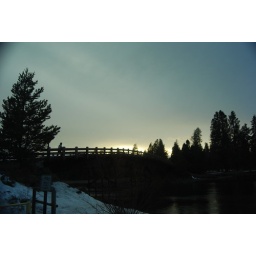
Crossing the bridge over the river at sunset. Sunrvier, Oregon